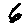
Label: 6